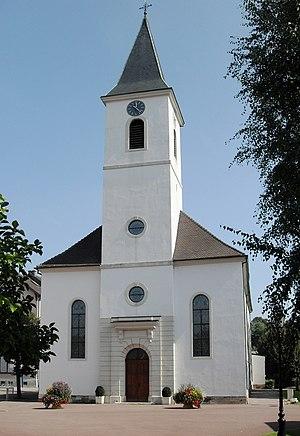
L'église Saint-Rémi à Hégenheim
Hégenheim est une commune française de la banlieue de Bâle, située dans le département du Haut-Rhin, en région Grand Est, mais aussi dans l'aire urbaine de Bâle - Saint-Louis et l'Eurodistrict trinational de Bâle.